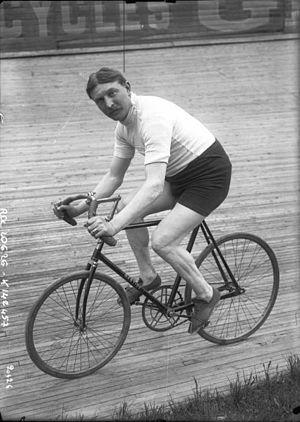
Simar, portrait du coureur sur son vélo, mai 1912
César Alfred Simar, né le 29 mai 1879 à Lille et décédé à Meudon le 23 octobre 1934, est un coureur cycliste français sur piste, spécialiste du demi-fond.